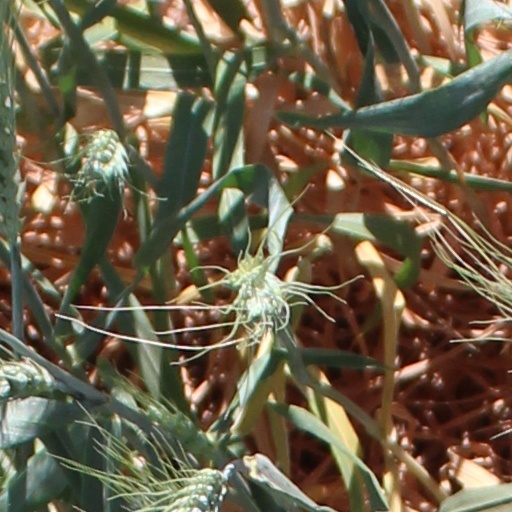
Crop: wheat